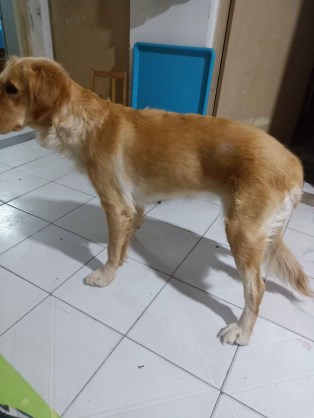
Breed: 5355-n000126-golden_retriever